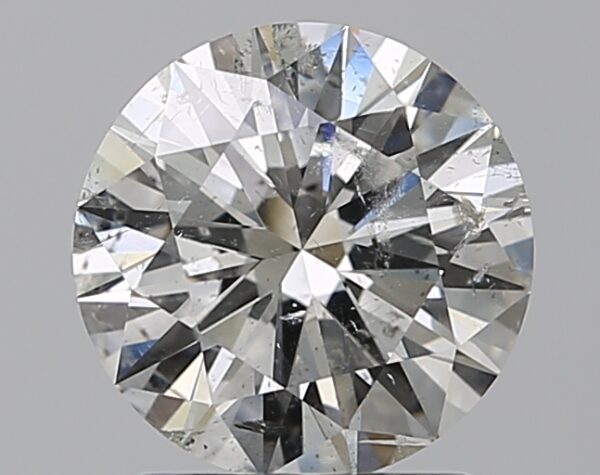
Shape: round
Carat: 1.5
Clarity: SI2
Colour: H
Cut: EX
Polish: EX
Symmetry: EX
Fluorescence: N
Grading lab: IGI
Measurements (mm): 7.46 x 7.42 x 4.45